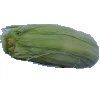
Label: corn_husk